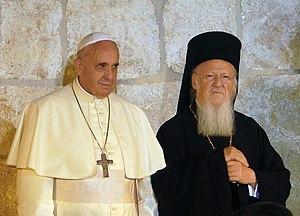
Le pape François et le patriarche Bartholomée Ier dans l'église du Saint-Sépulcre à Jérusalem. Português: Papa Francisco e Patriarca Bartolomeu I na Igreja do Santo Sepulcro, em